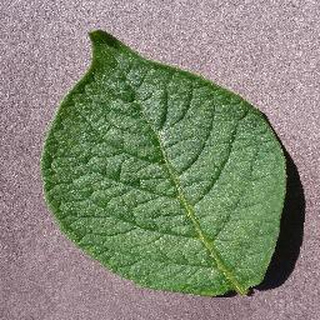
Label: healthy_potato